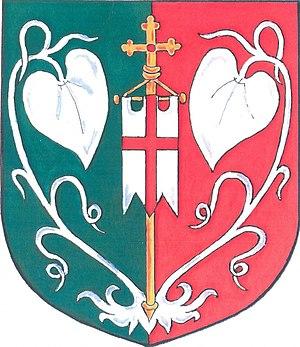
Pěčín est une commune du district de Rychnov nad Kněžnou, dans la région de Hradec Králové, en République tchèque. Sa population s'élevait à 517 habitants en 2017.